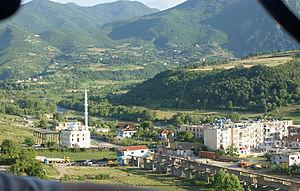
Klos est une municipalité d'Albanie, appartenant à la préfecture de Dibër. Sa population est de 16 618 habitants en 2011.